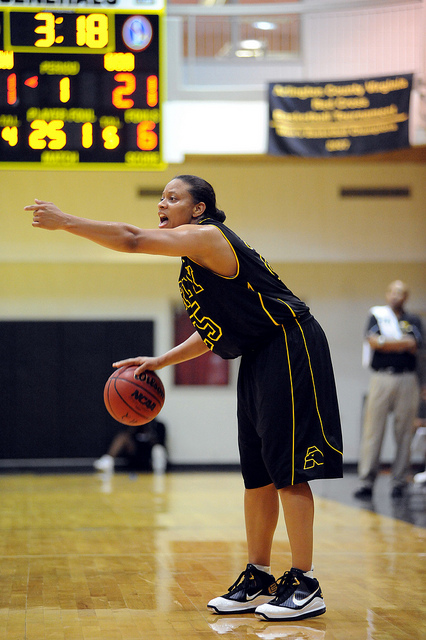
một vận động viên bóng rổ đang thi đấu ở trên sân